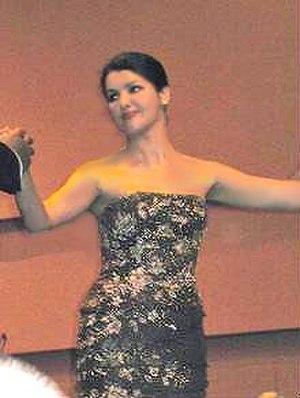
Anna Iourievna Netrebko est une soprano russe, ayant la double nationalité russe et autrichienne, née le 18 septembre 1971 à Krasnodar, en Union soviétique.